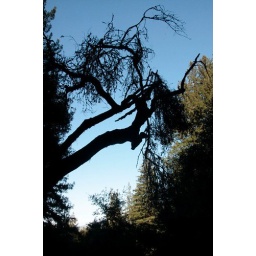
tree in the sky